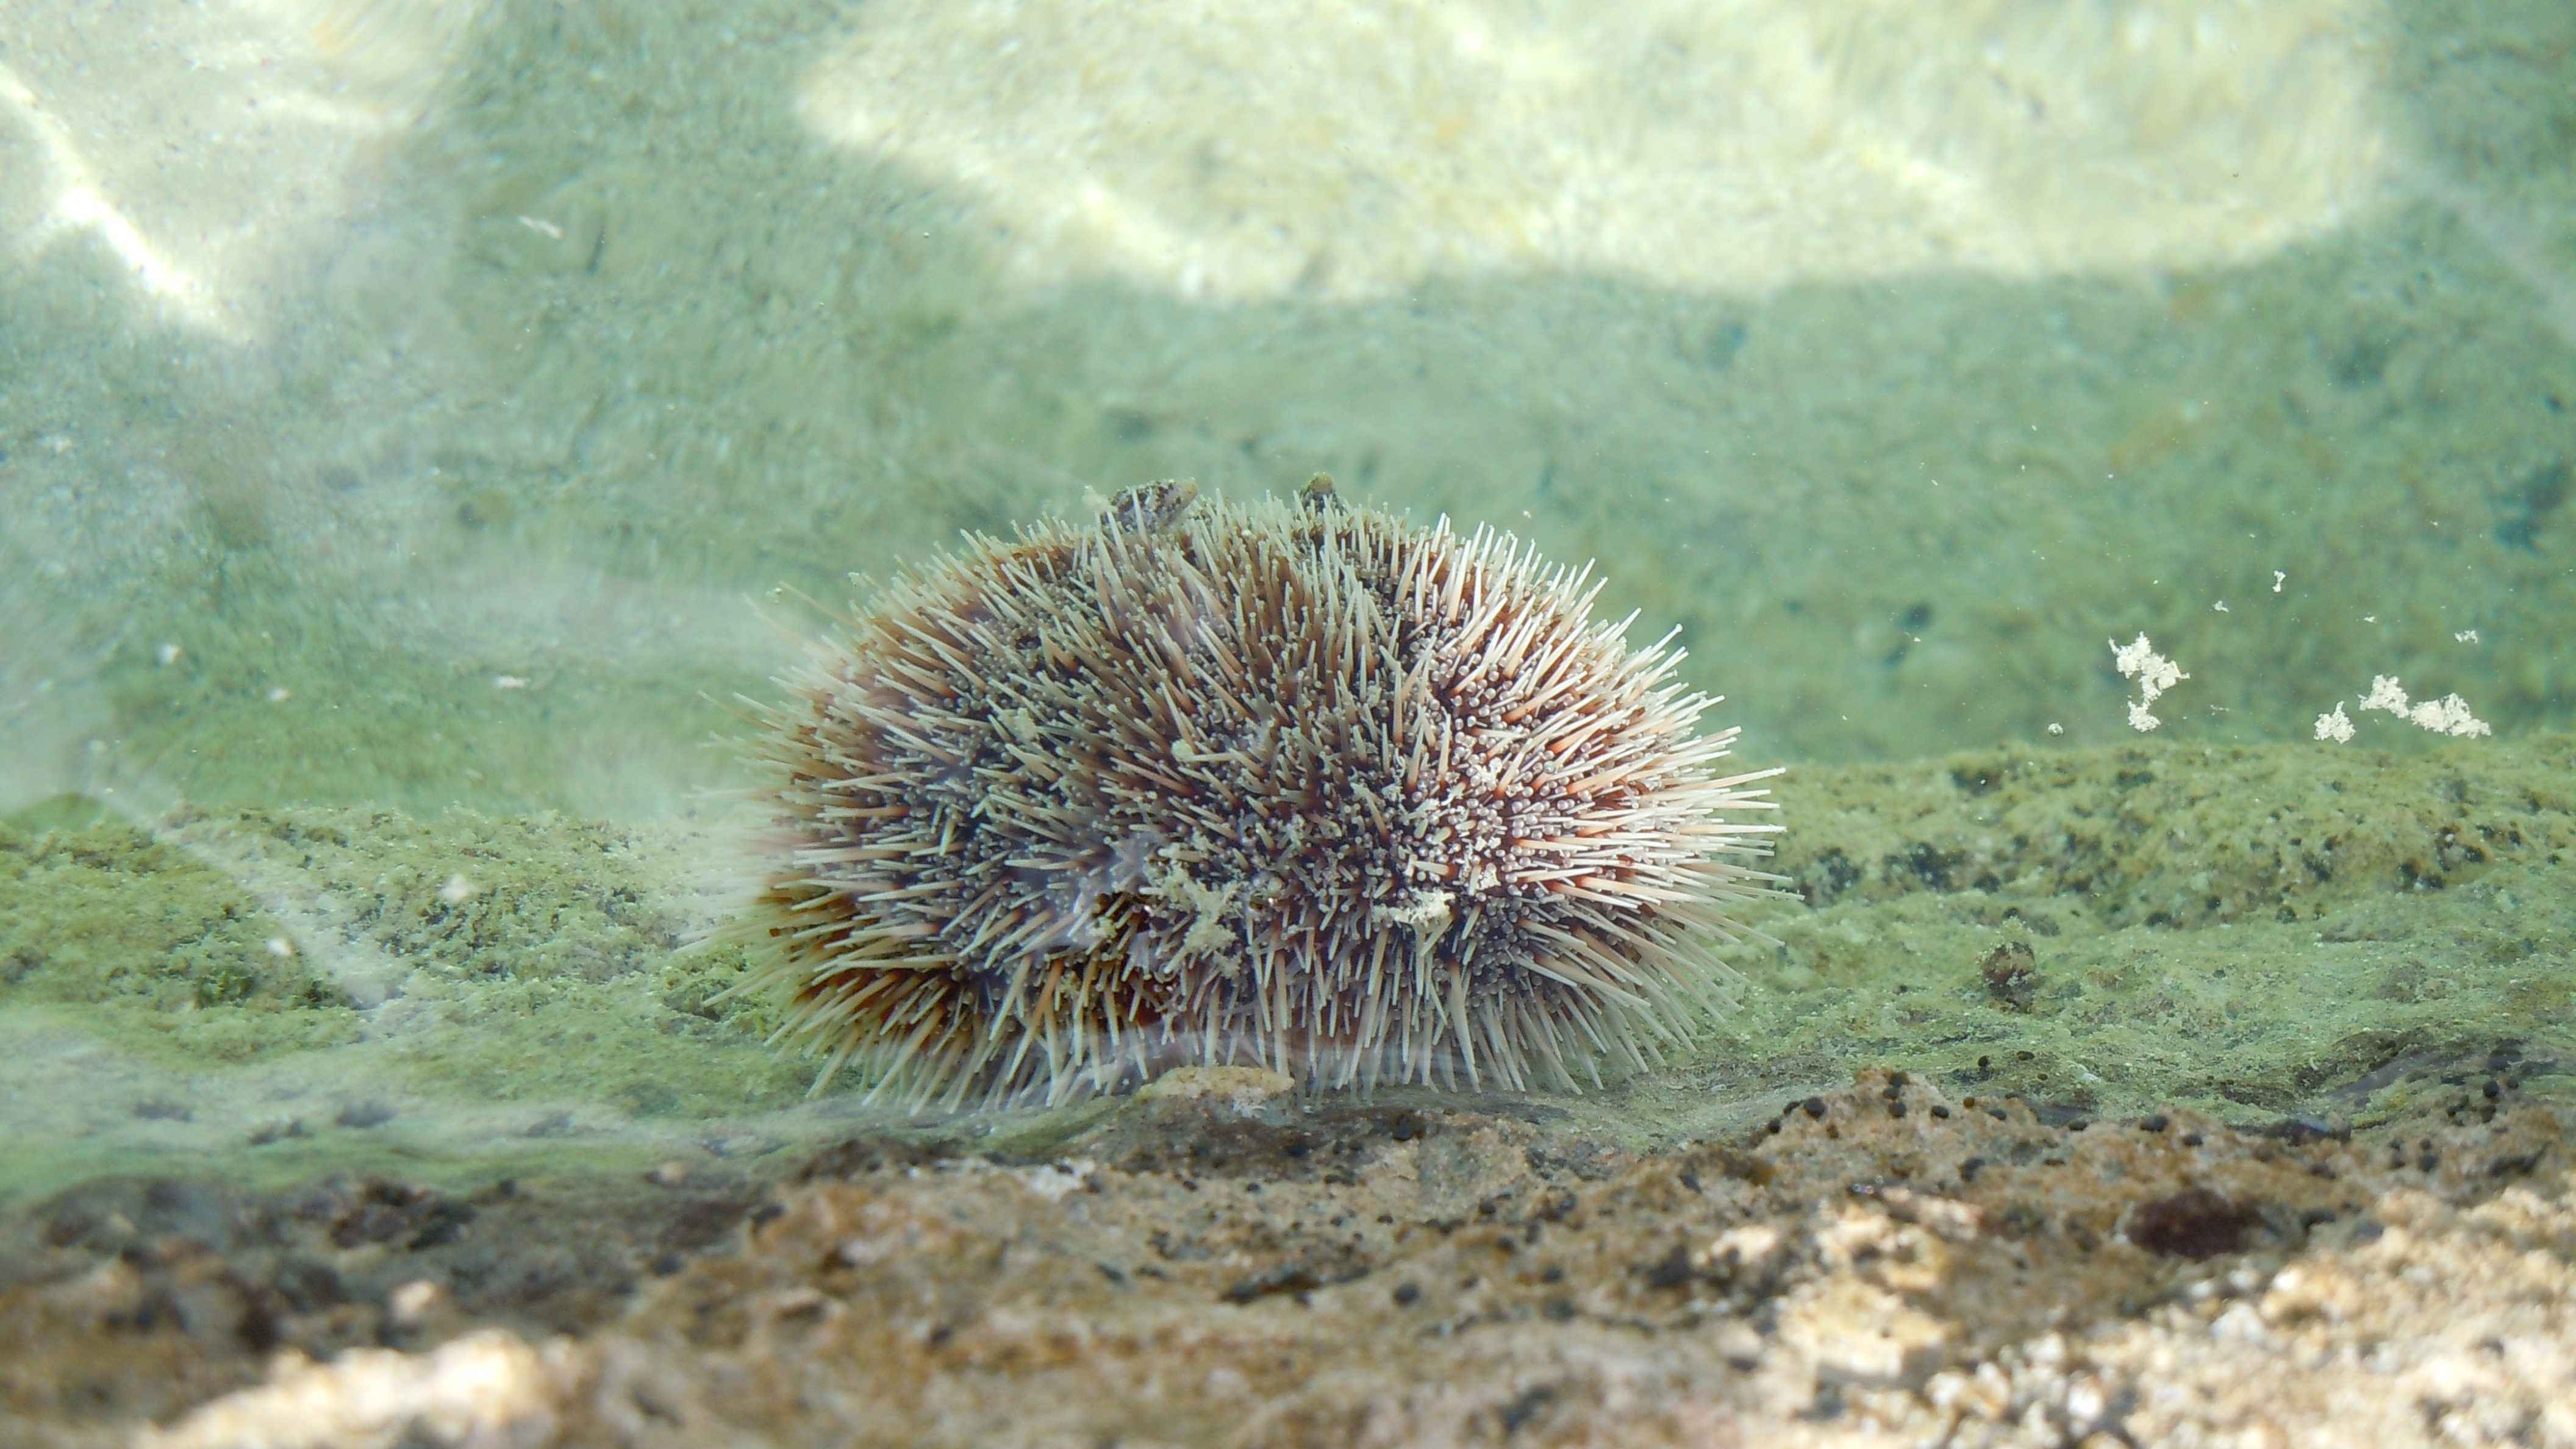
beach, sea, animal, wildlife, underwater, tropical, biology, aquatic, fauna, invertebrate, life, close up, marine, creature, exotic, sea urchin, ecosystem, saltwater, undersea, echinoderm, sea urchins, marine biology, marine invertebrates